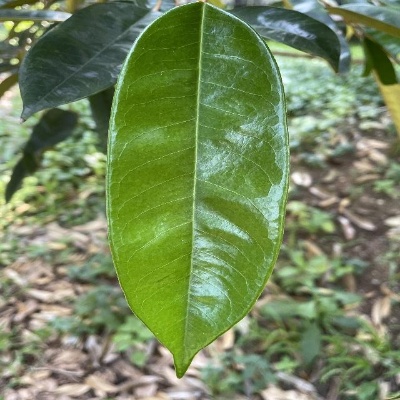
Label: Leaf_Healthy